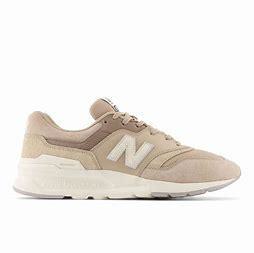
Brand: New
Model: Balance New Balance 997H